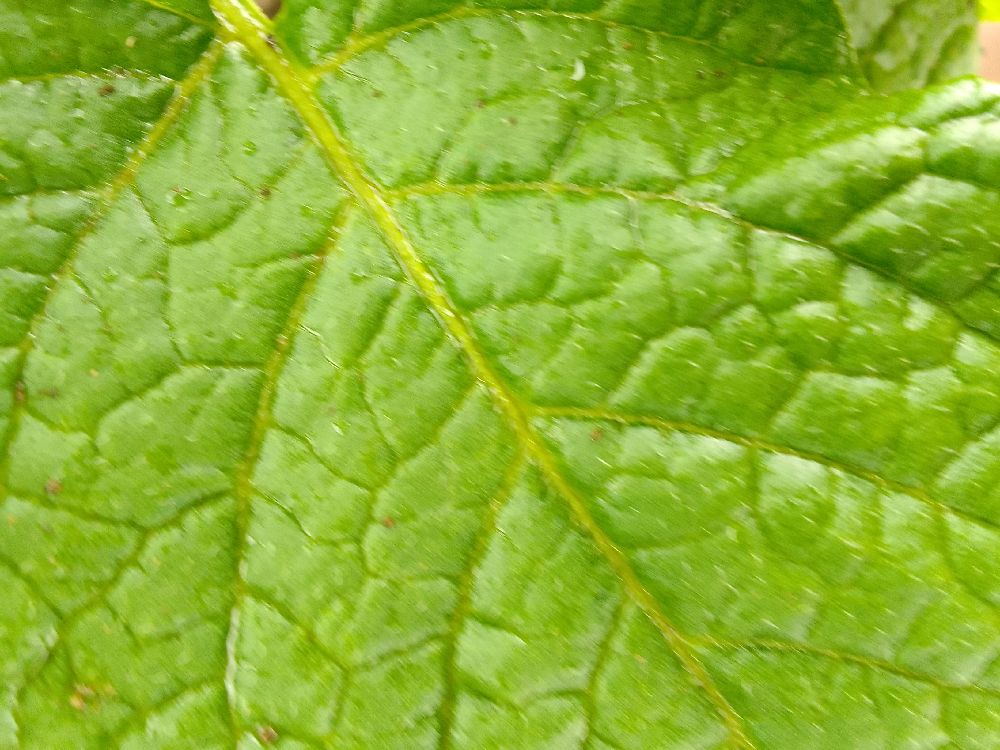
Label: Healthy